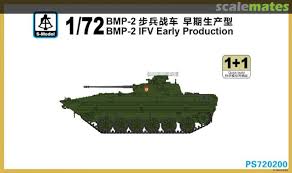
Label: BMP-2